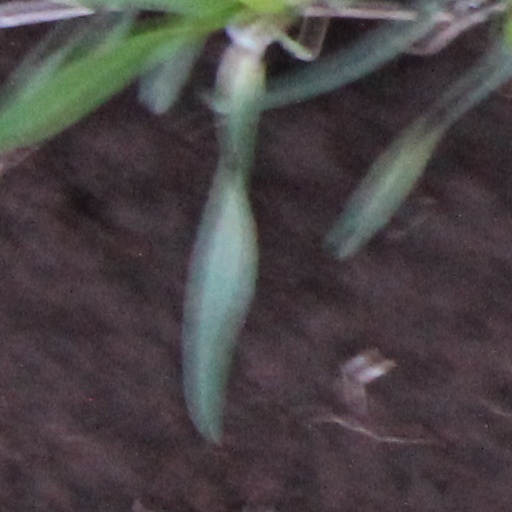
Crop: wheat